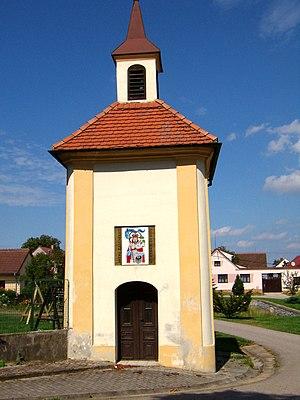
Drahotěšice est une commune du district de České Budějovice, dans la région de Bohême-du-Sud, en Tchéquie. Sa population s'élevait à 330 habitants en 2020.